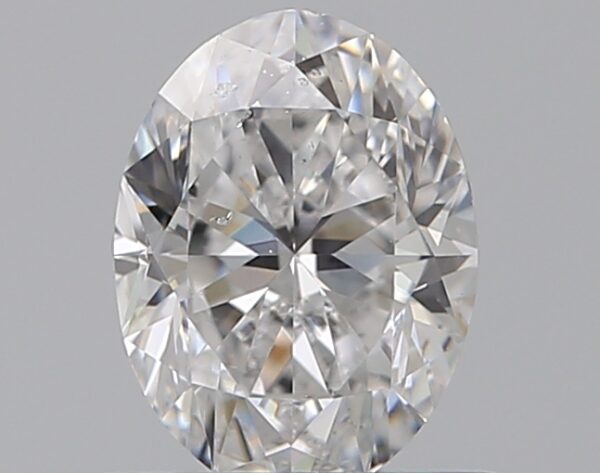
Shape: oval
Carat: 0.59
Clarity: SI1
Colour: D
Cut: VG
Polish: EX
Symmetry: VG
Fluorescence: N
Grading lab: GIA
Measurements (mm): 6.23 x 4.64 x 3.02